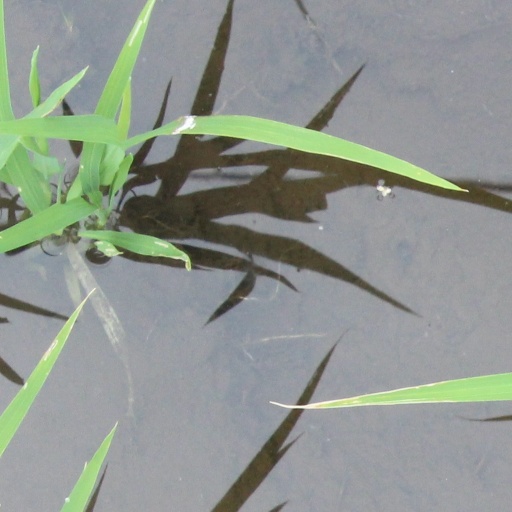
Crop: rice